Johann Pachelbel

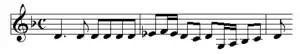
A typical Pachelbel repercussion subject.

Most of Pachelbel's free fugues are in three or four voices, with the notable exception of two bicinia pieces. Pachelbel frequently used repercussion subjects of different kinds, with note repetition sometimes extended to span a whole measure (such as in the subject of a G minor fugue, see illustration). Some of the fugues employ textures more suited for the harpsichord, particularly those with broken chord figuration. The three ricercars Pachelbel composed, that are more akin to his fugues than to ricercars by Frescobaldi or Froberger, are perhaps more technically interesting. In the original sources, all three use white notation and are marked alla breve. The polythematic C minor ricercar is the most popular and frequently performed and recorded. It is built on two contrasting themes (a slow chromatic pattern and a lively simplistic motif) that appear in their normal and inverted forms and concludes with both themes appearing simultaneously. The F-sharp minor ricercar uses the same concept and is slightly more interesting musically: the key of F-sharp minor requires a more flexible tuning than the standard meantone temperament of the Baroque era and was therefore rarely used by contemporary composers. This means that Pachelbel may have used his own tuning system, of which little is known. "Ricercare in C major" is mostly in three voices and employing the same kind of writing with consecutive thirds as seen in Pachelbel's toccatas (see below).